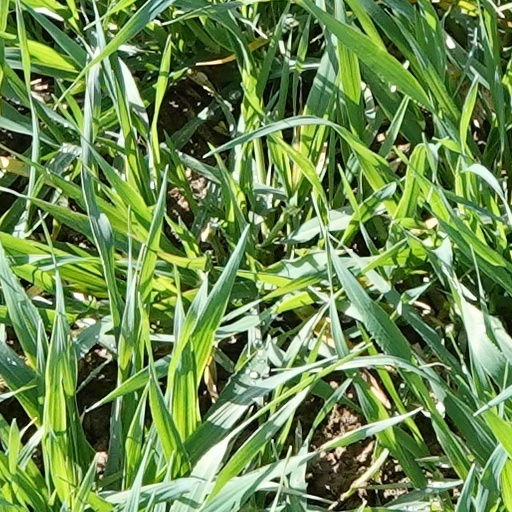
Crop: wheat